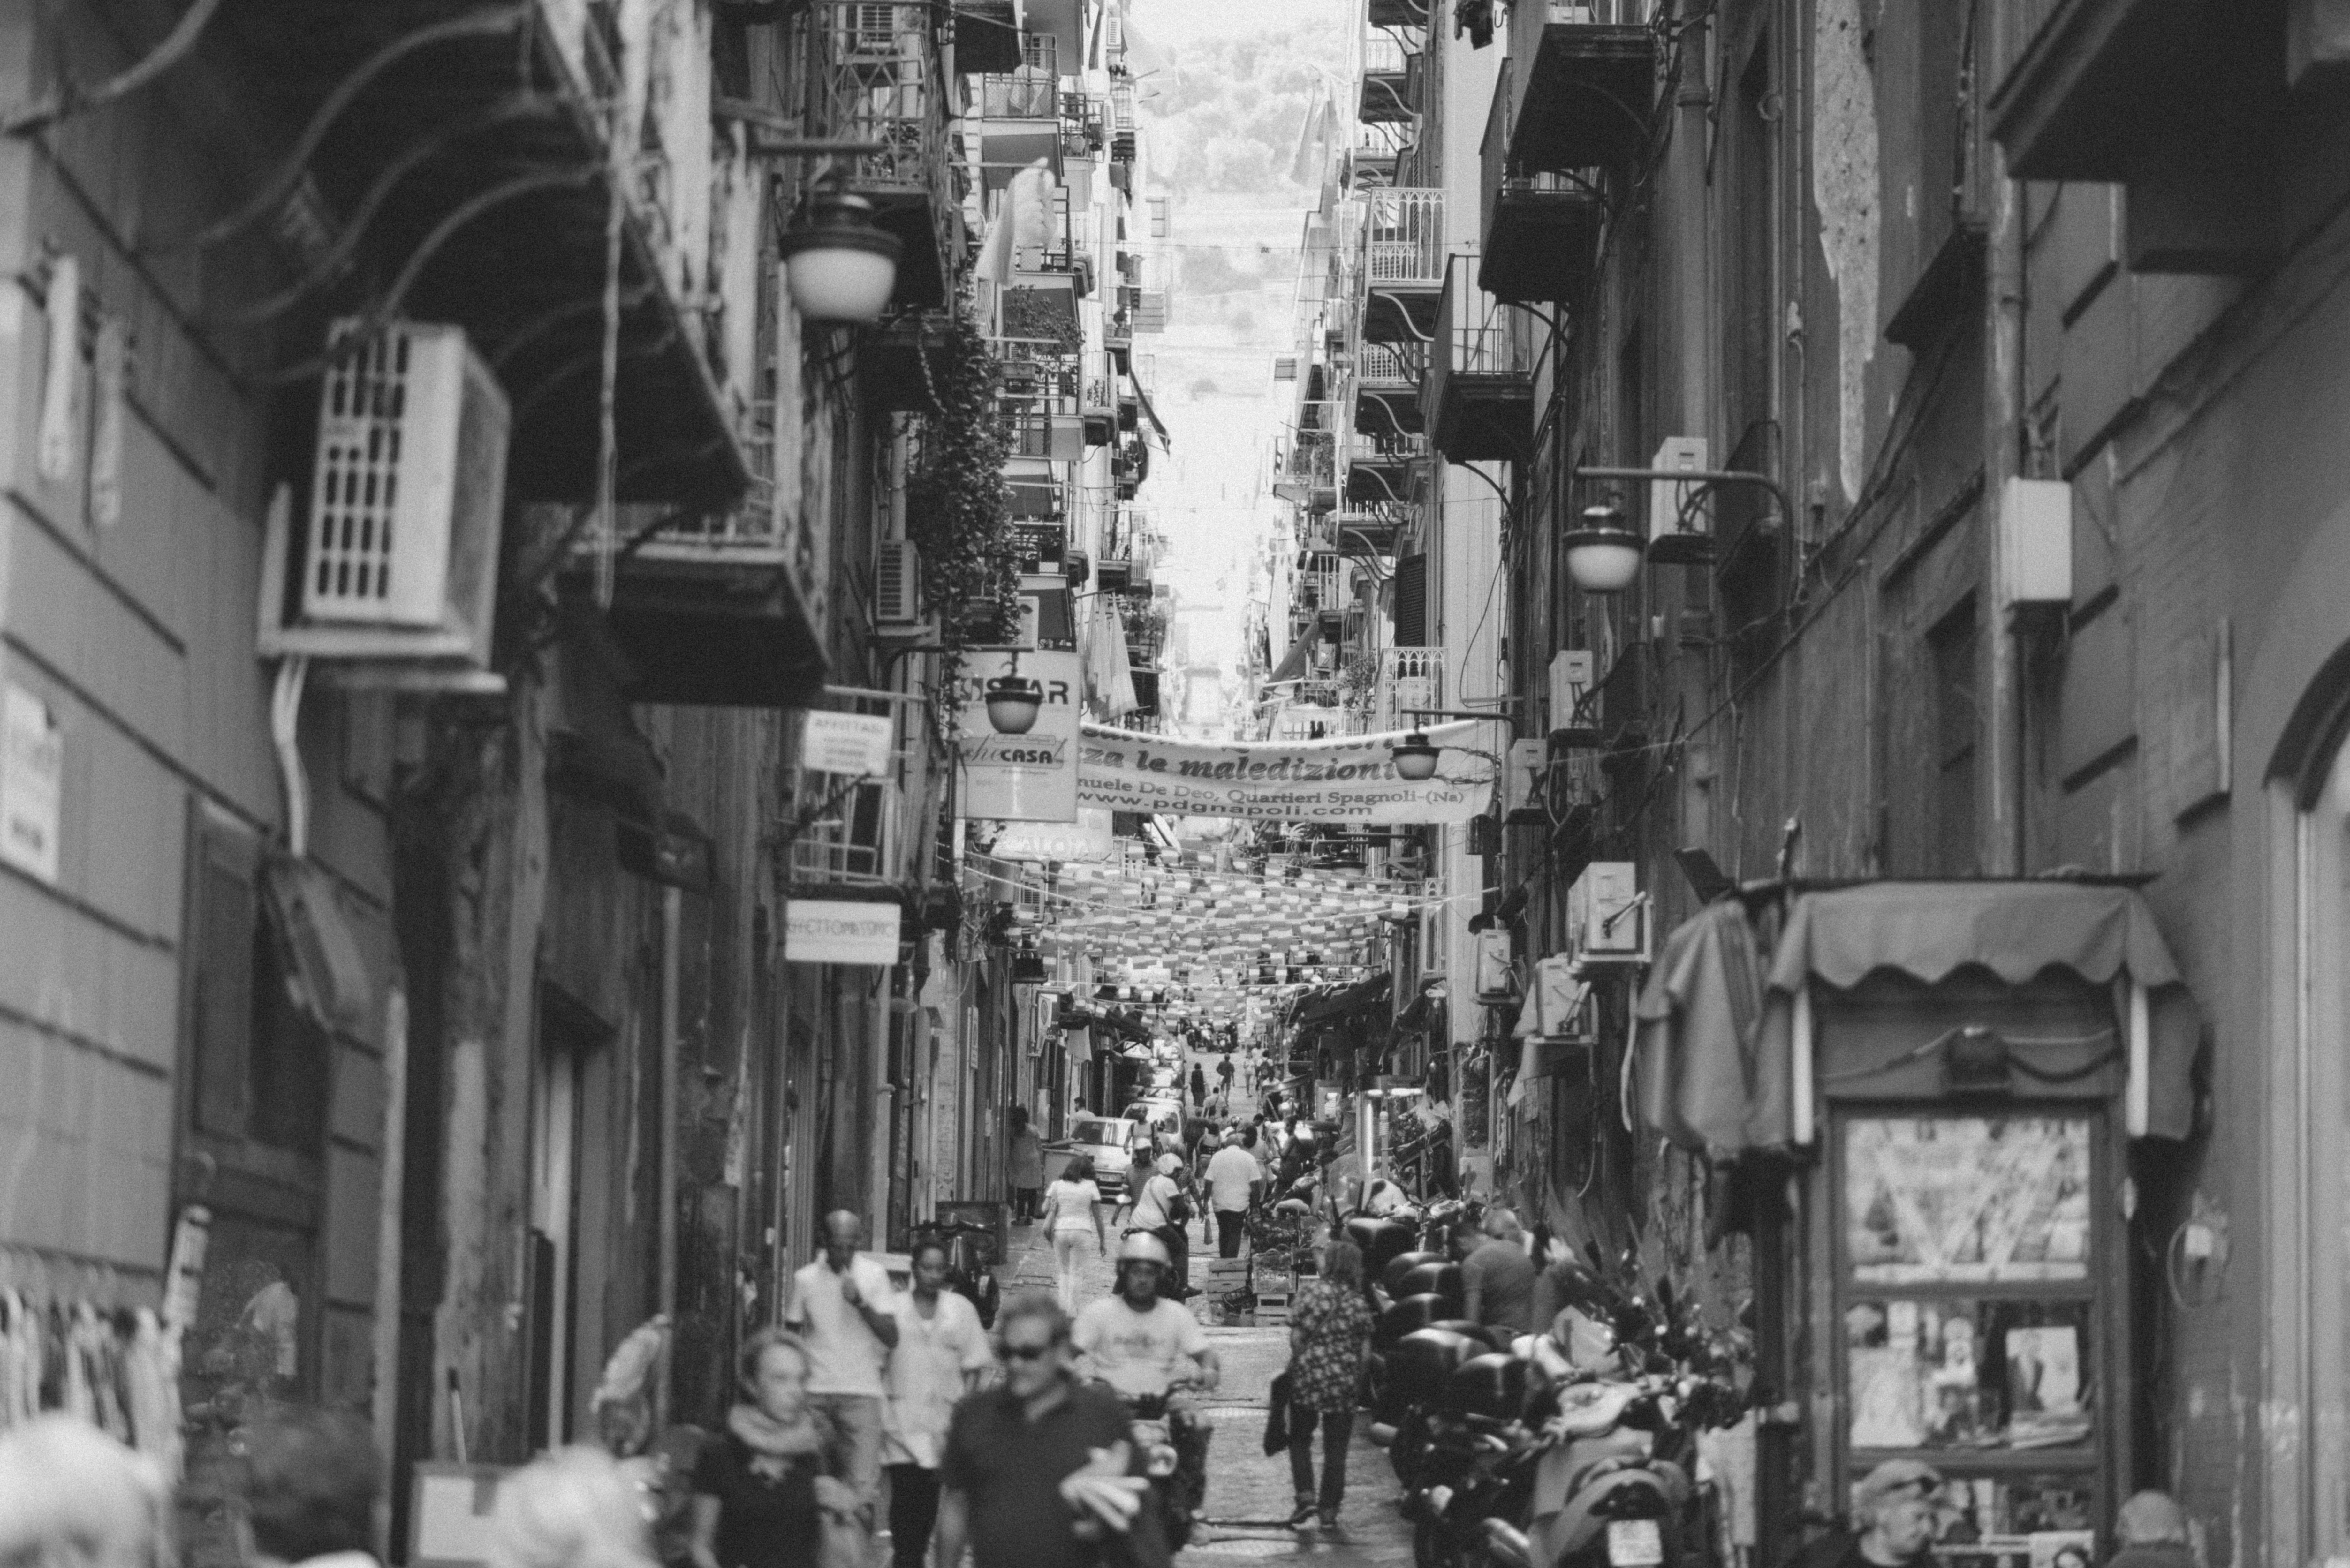
black and white, people, road, street, photography, alley, city, cityscape, narrow, monochrome, infrastructure, photograph, italian, metropolis, urban area, monochrome photography